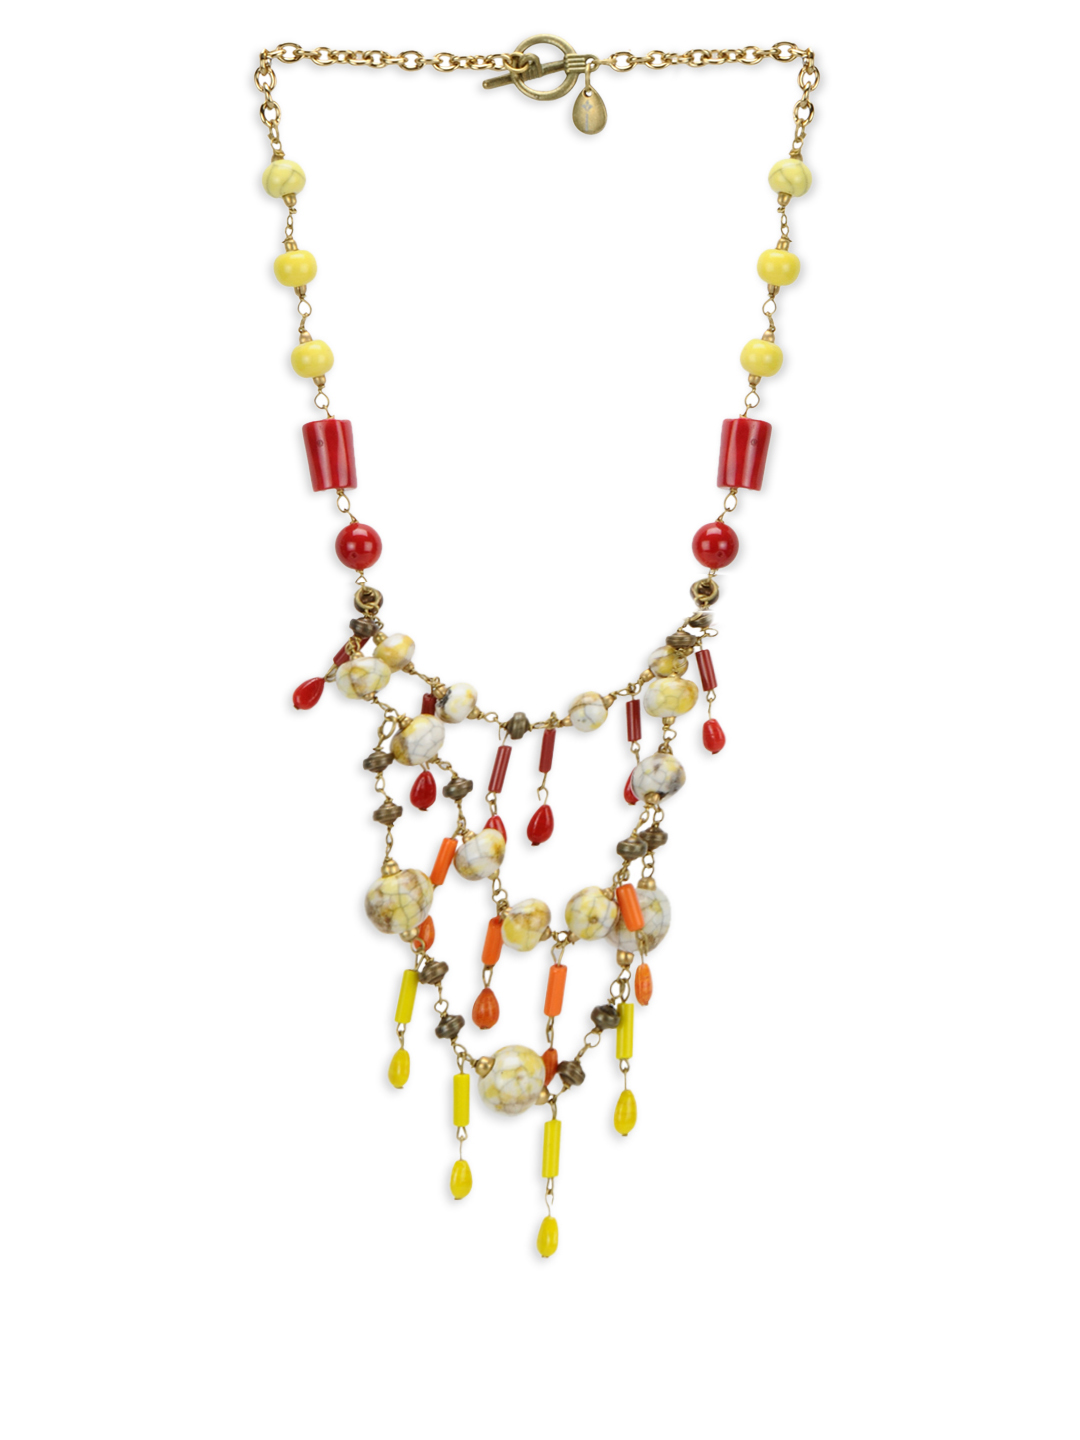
Ivory Tag Women Captivating Charm Multicolour Necklace
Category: Accessories / Jewellery / Necklace and Chains
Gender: Women
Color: Red
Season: Fall 2012
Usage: Casual